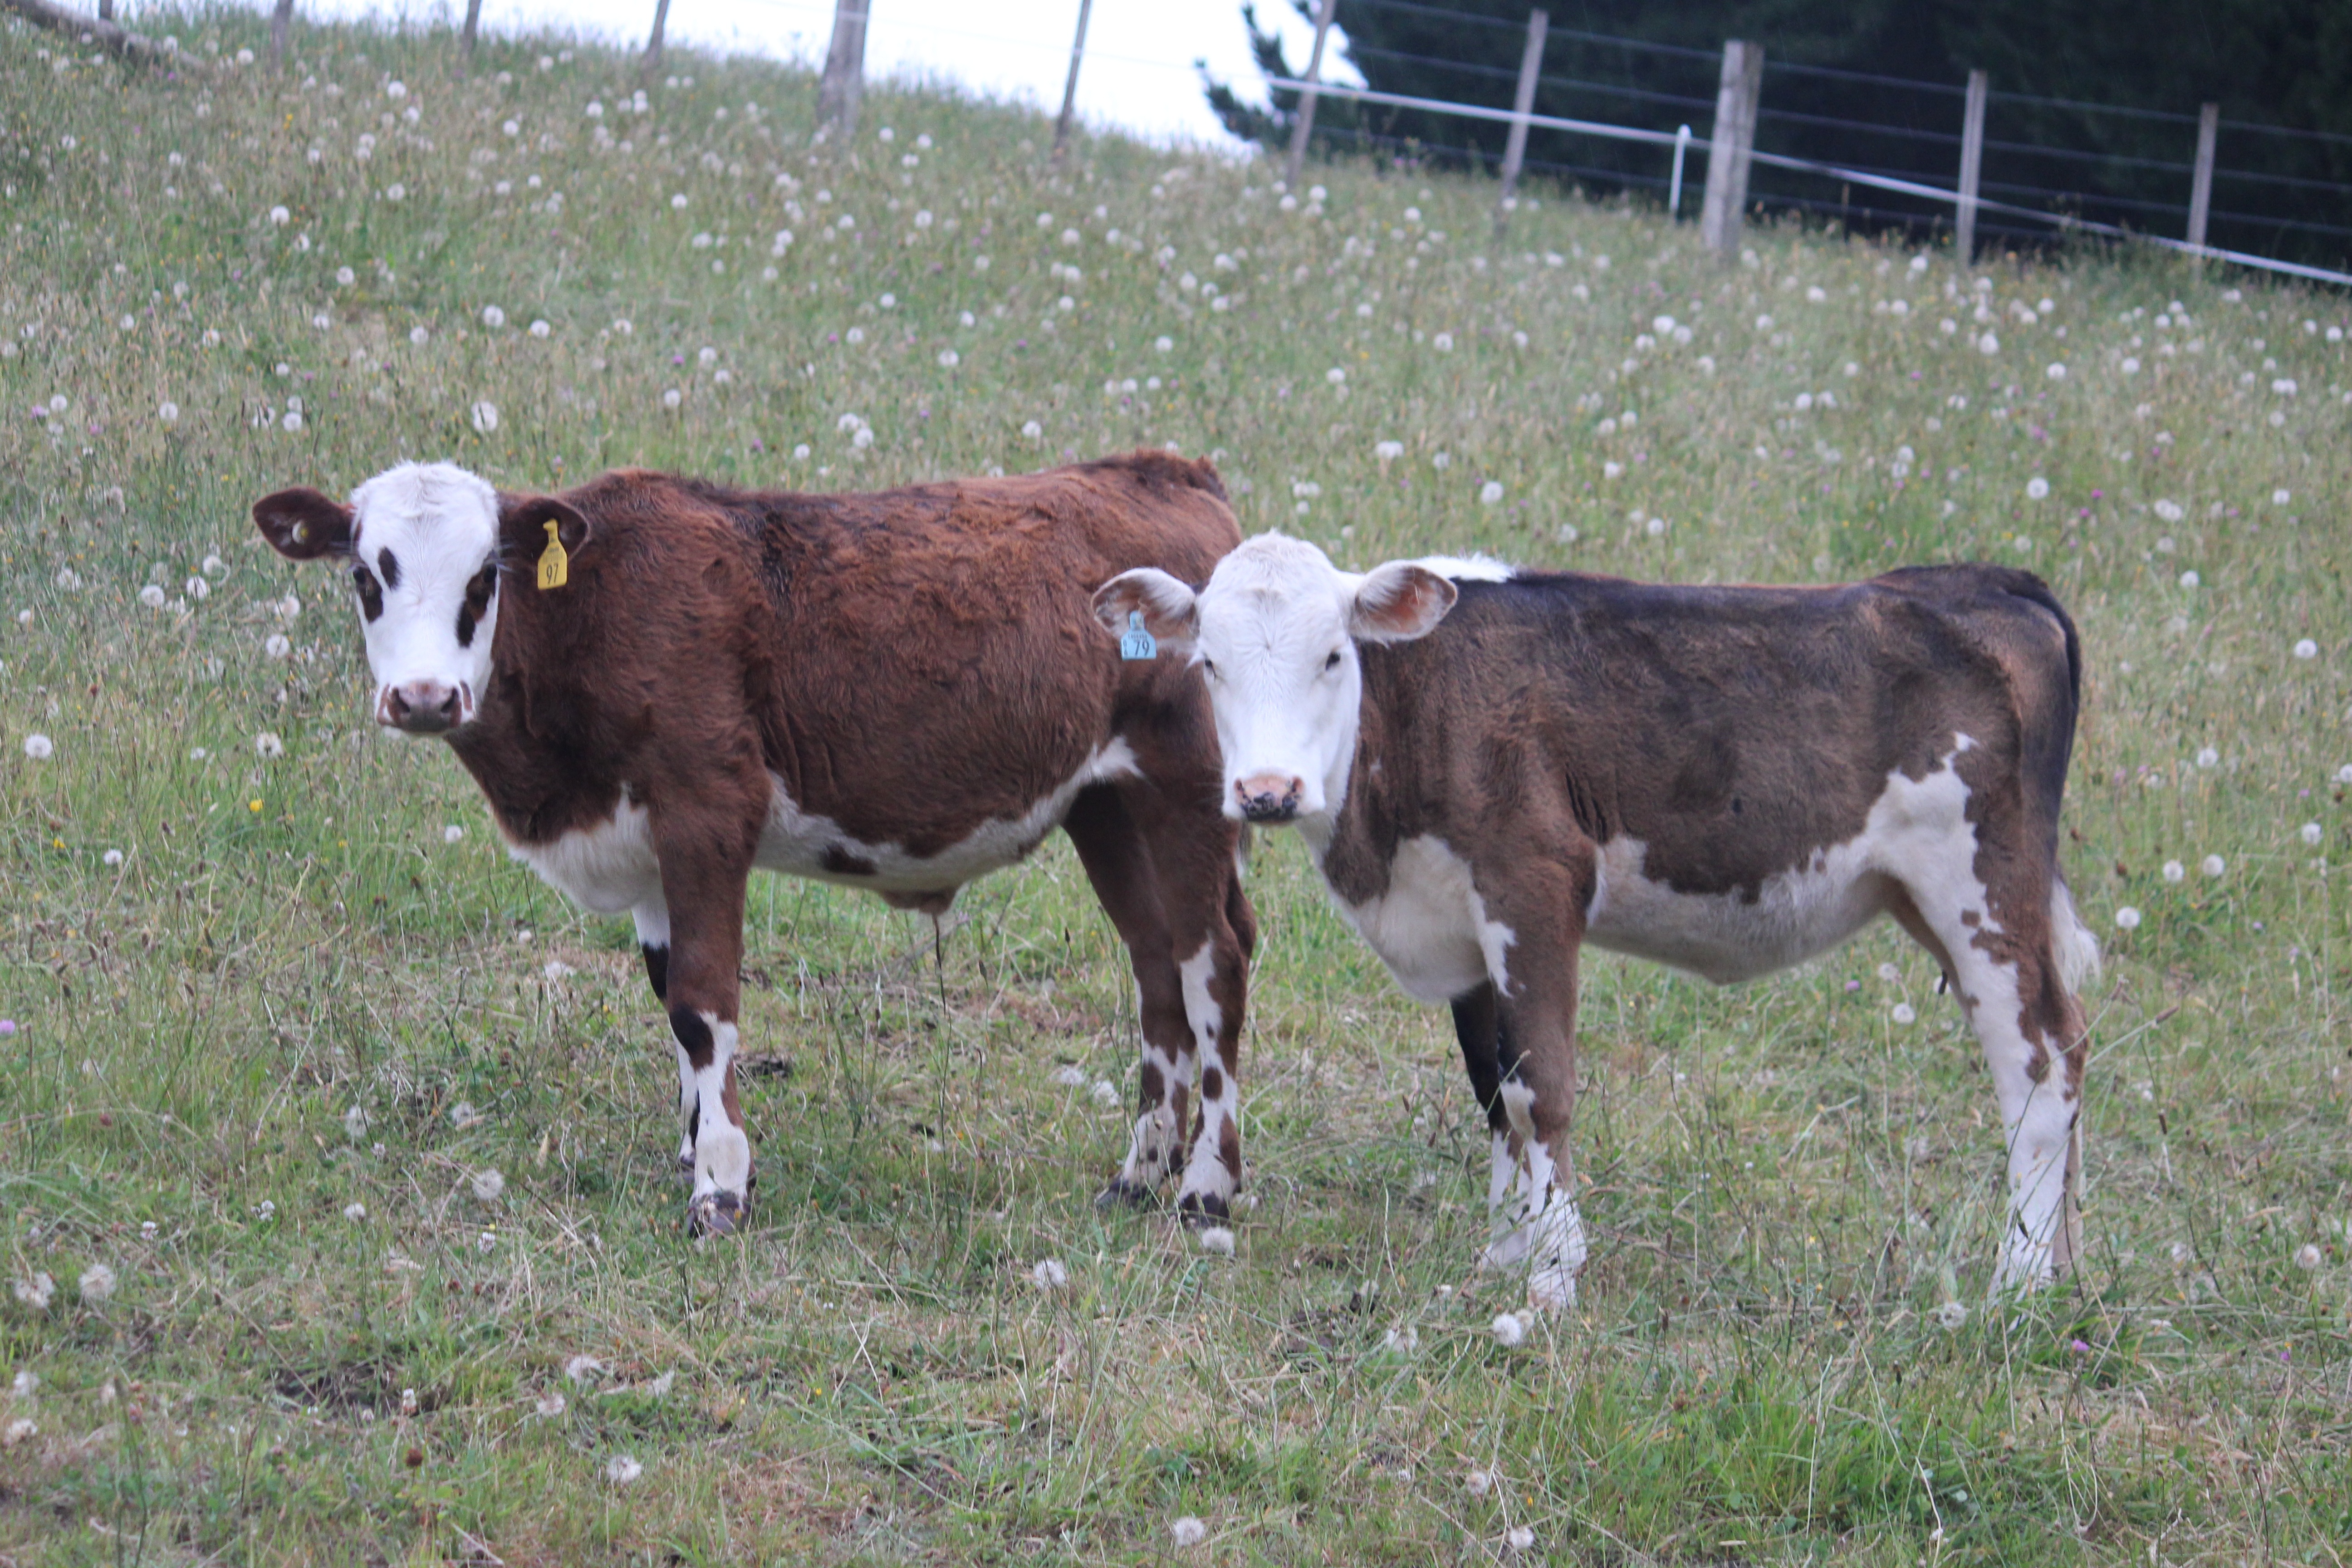
farm, rural, pasture, grazing, mammal, fauna, calf, cows, vertebrate, dairy cow, cattle like mammal, cow goat family